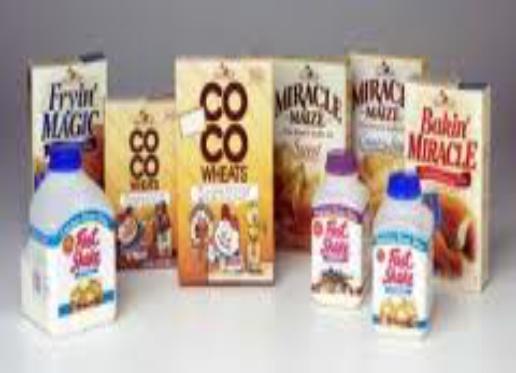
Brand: CoCo Wheats
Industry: Food